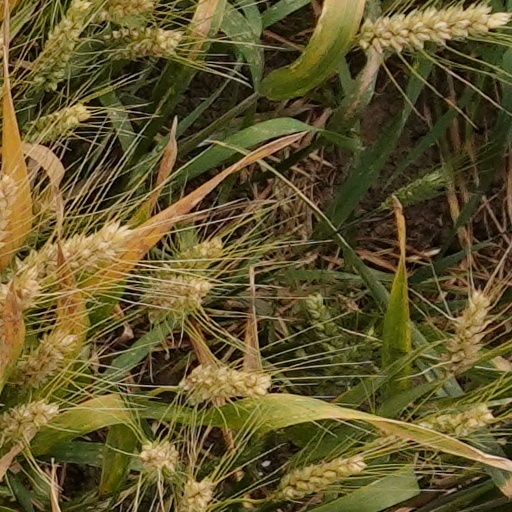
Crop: wheat